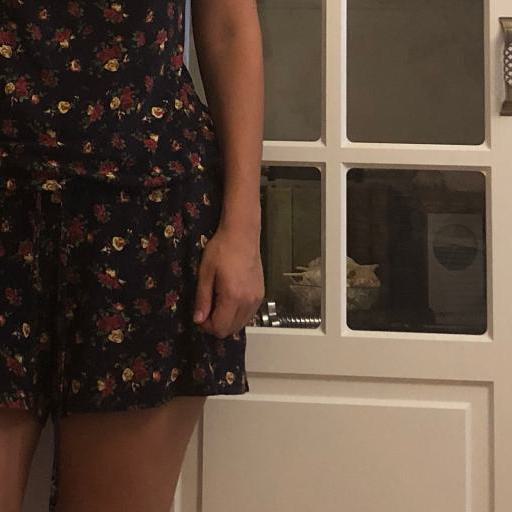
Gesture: no_gesture